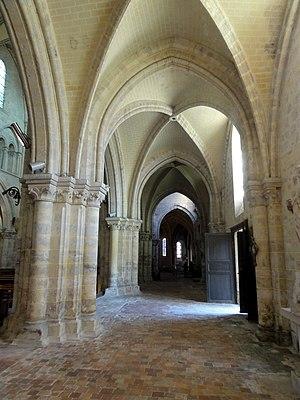
Bas-côté sud, vue vers l'est.
La collégiale Saint-Martin est une église paroissiale de confession catholique, dédiée à saint Martin de Tours, située dans la commune française d'Étampes et le département de l'Essonne.